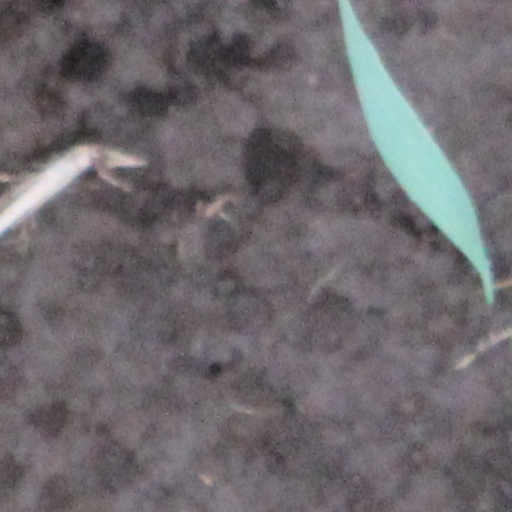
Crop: wheat